John Hesselius

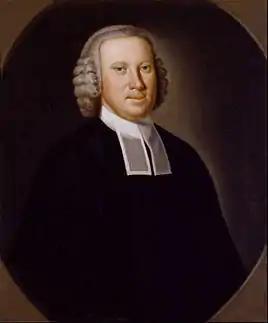
Portrait of Reverend Richard Brown by John Hesselius

John Hesselius (1728–1778) was an American portrait painter who worked mostly in Virginia and Maryland. He was the son of the Swedish-born portraitist Gustavus Hesselius. He painted the portraits of many wealthy politicians and planters in Colonial Maryland, making him a successful and wealthy individual; at his death in 1778 he left a substantial estate of land and slaves.